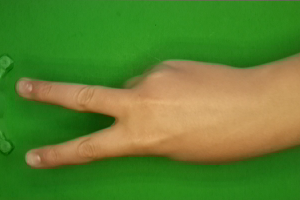
Label: scissors